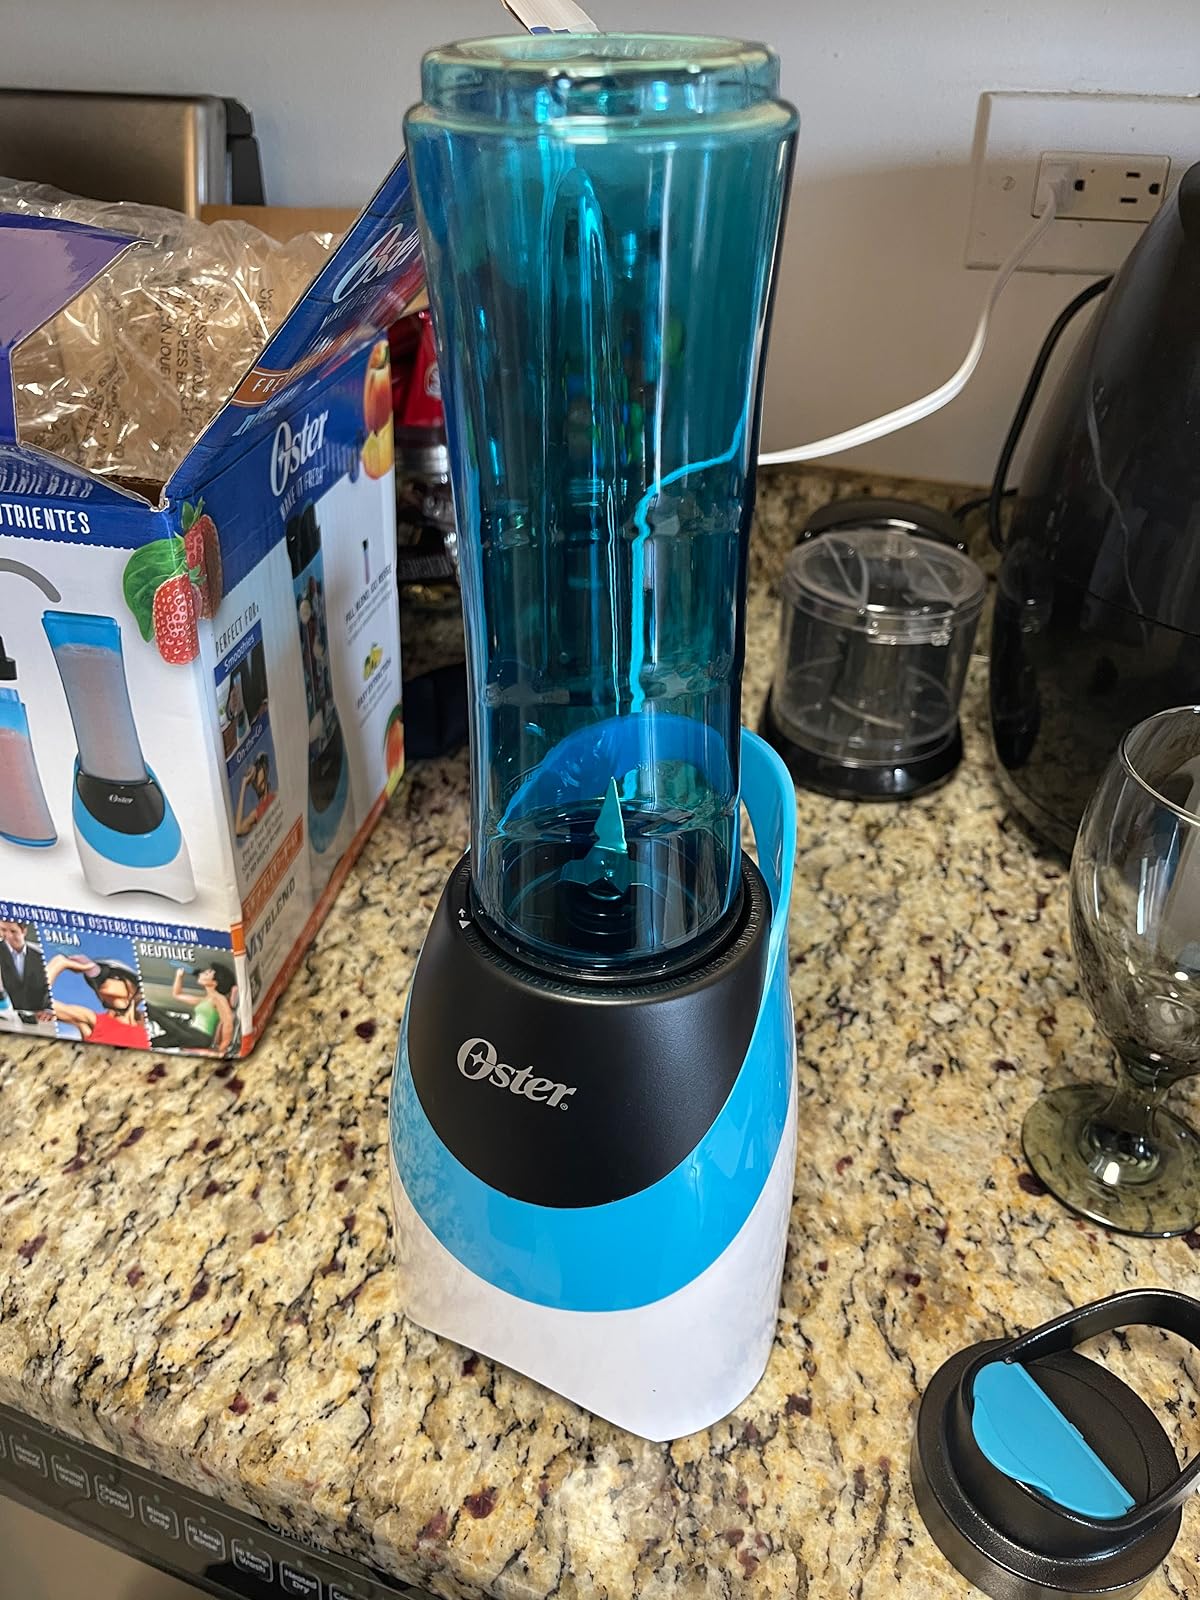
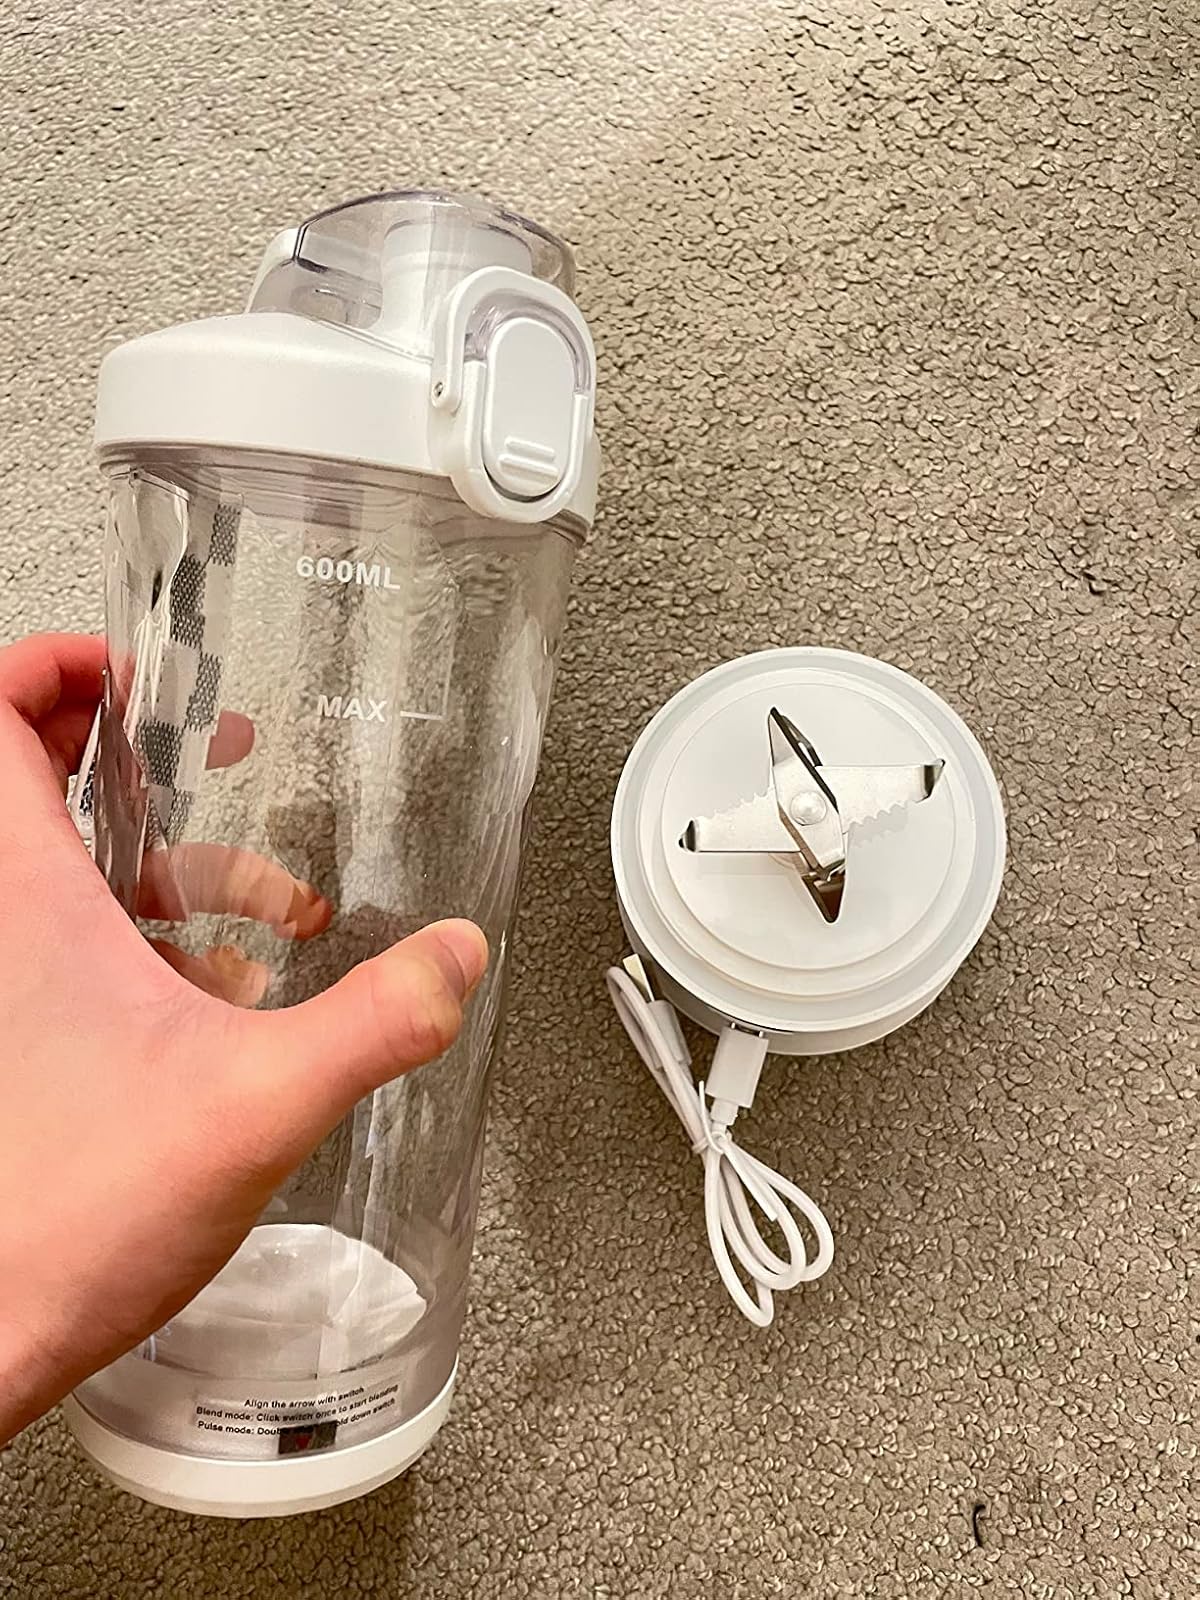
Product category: items_blender
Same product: no